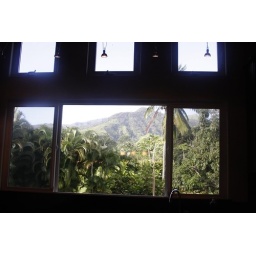
You could see the mountains in the background looking out the kitchen window above the sink.